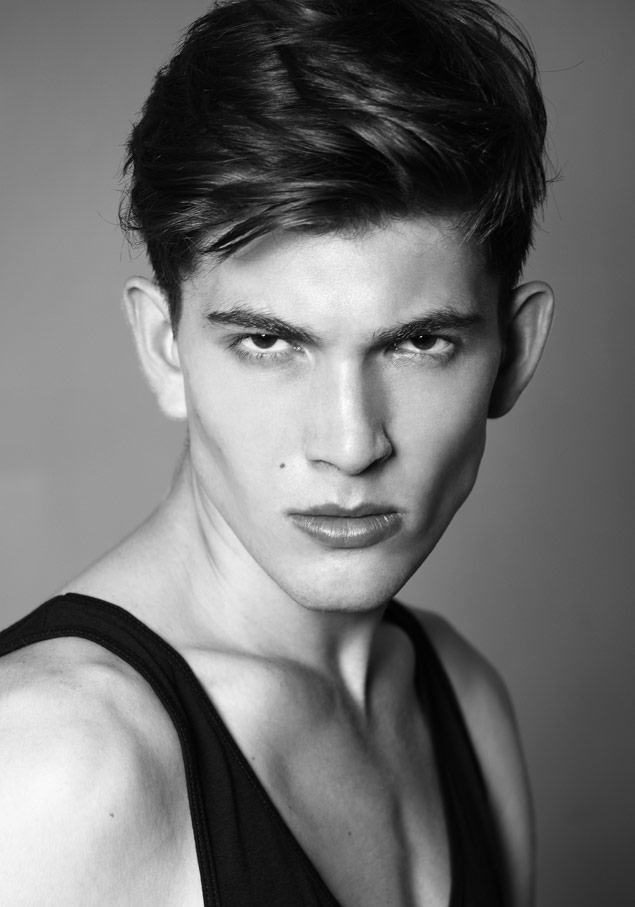
Label: Colored